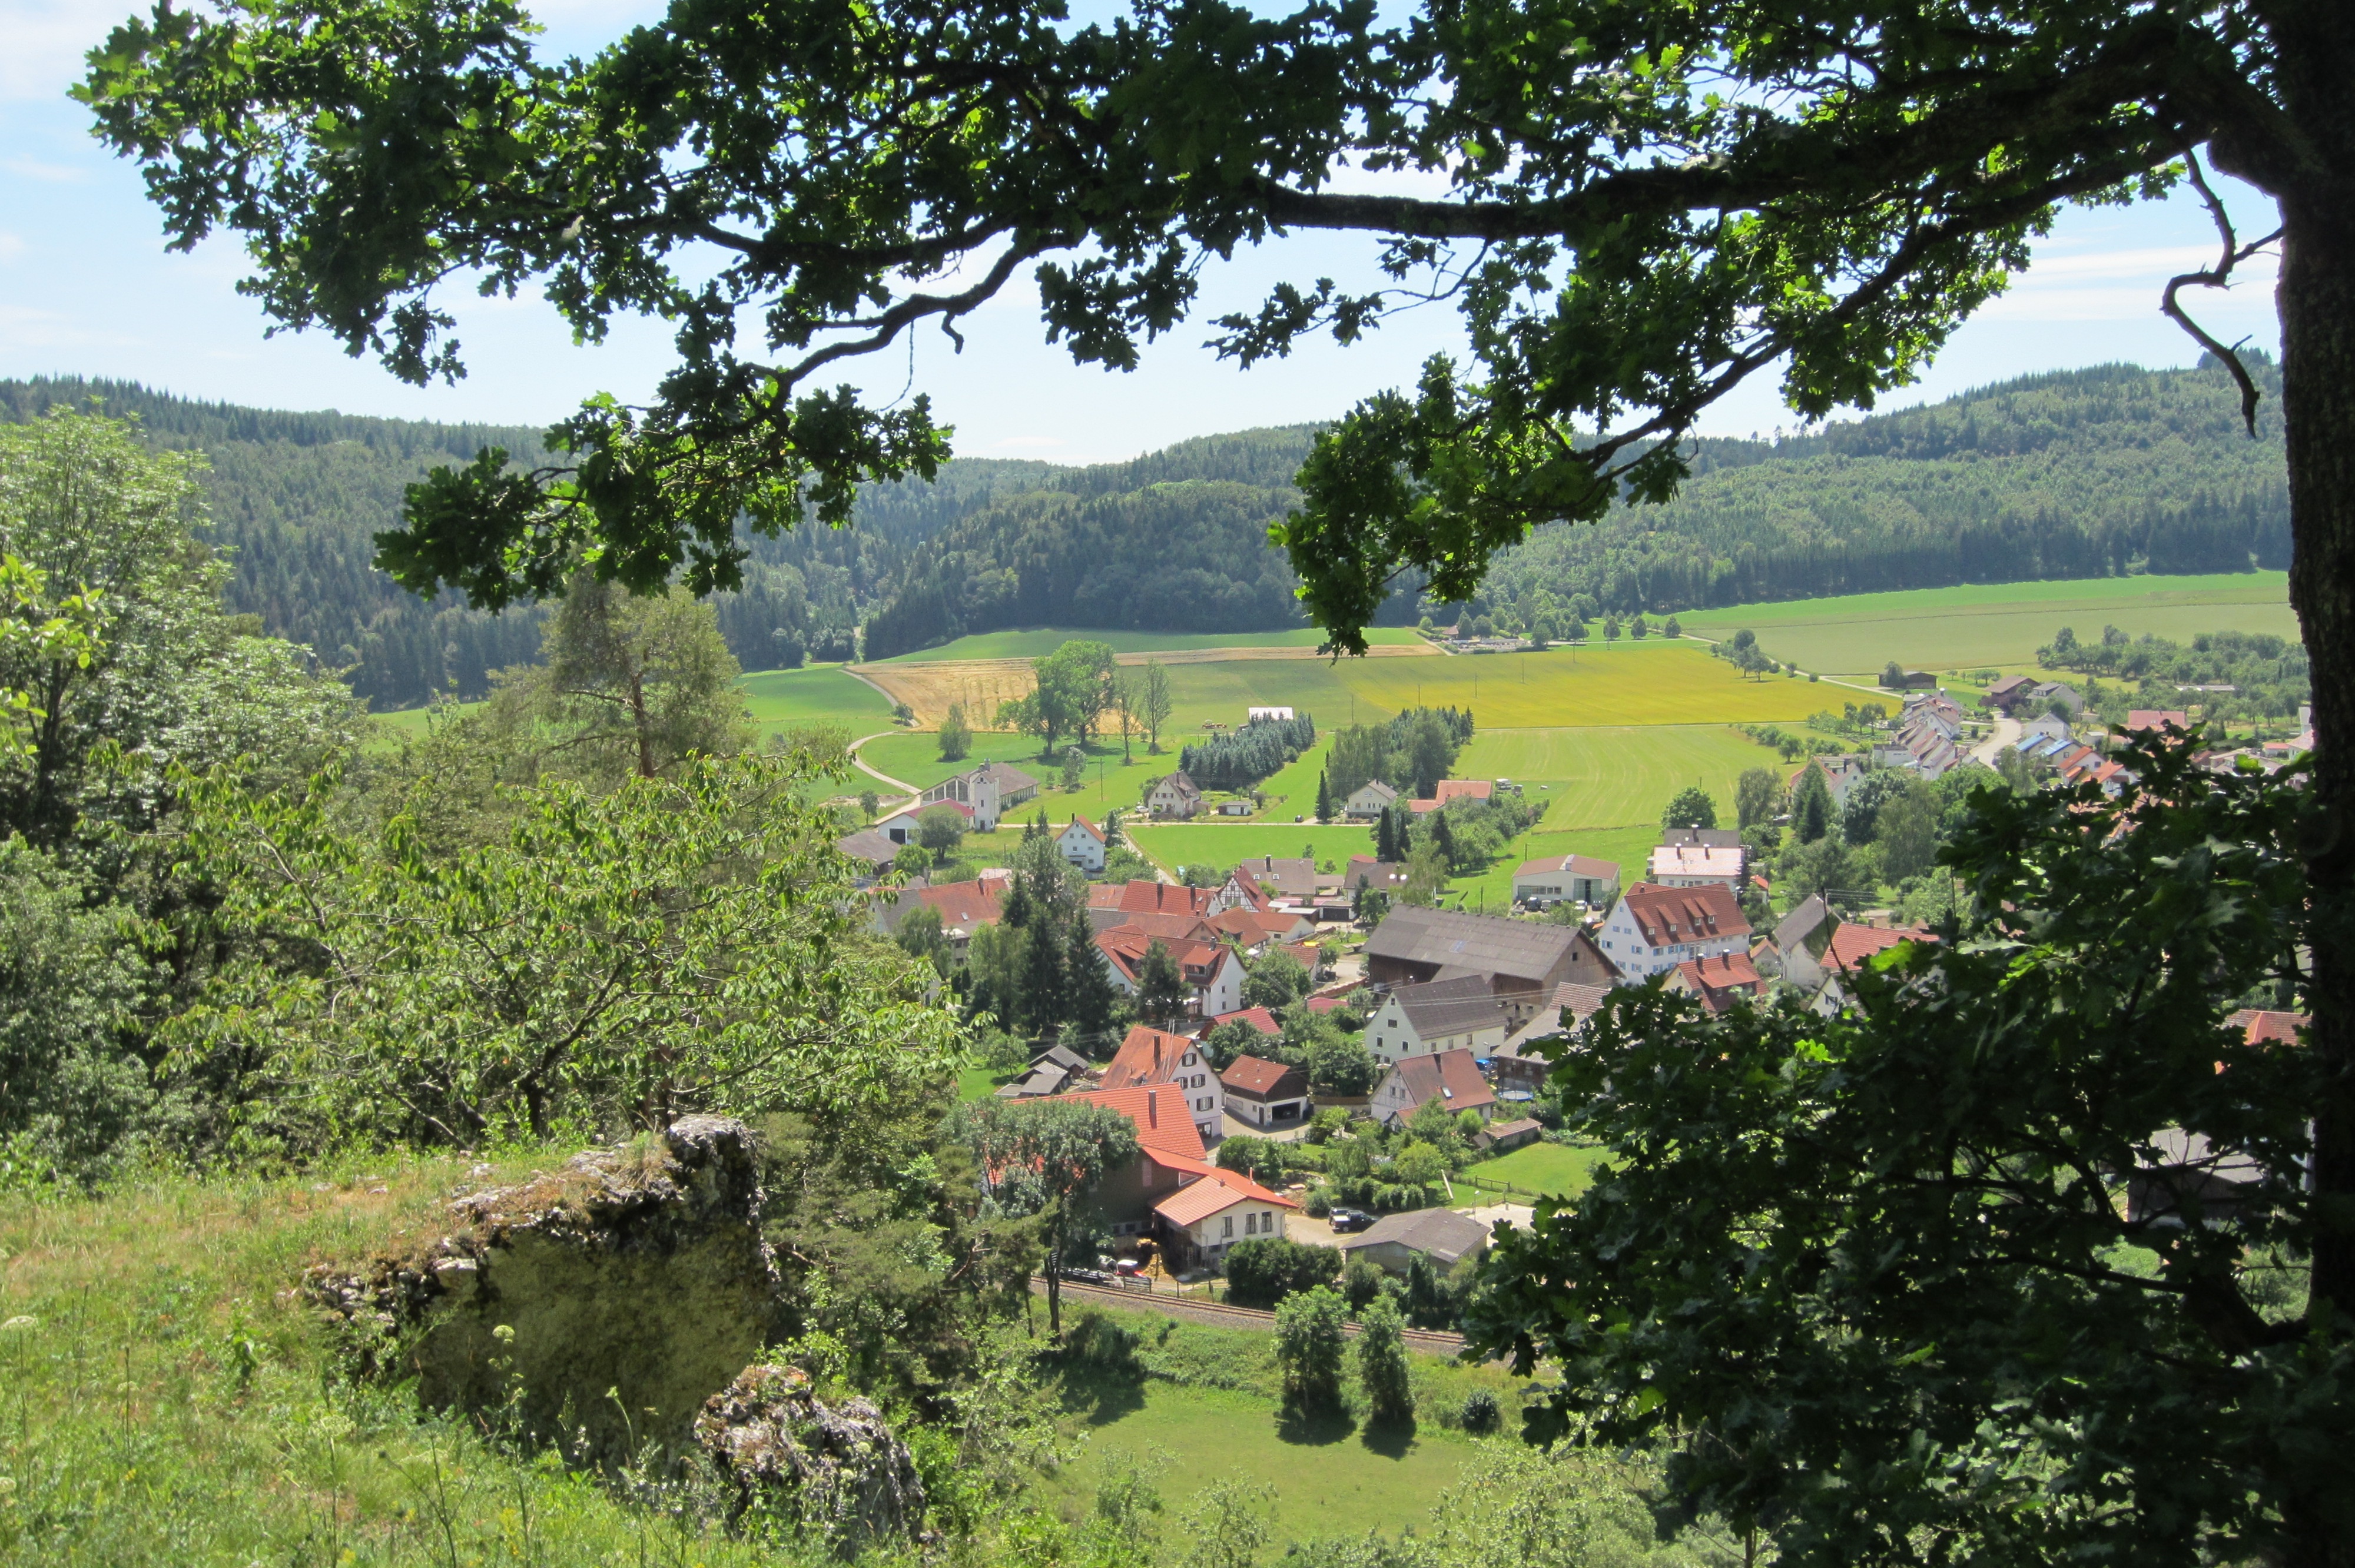
ecosystem, tree, estate, village, rural area, flower, garden, jungle, meadow